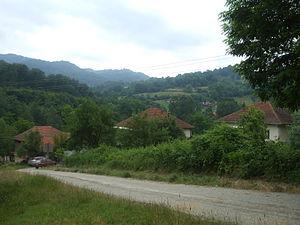
Mijovce est un village de Serbie situé sur le territoire de la Ville de Vranje, district de Pčinja. Au recensement de 2011, il comptait 53 habitants.